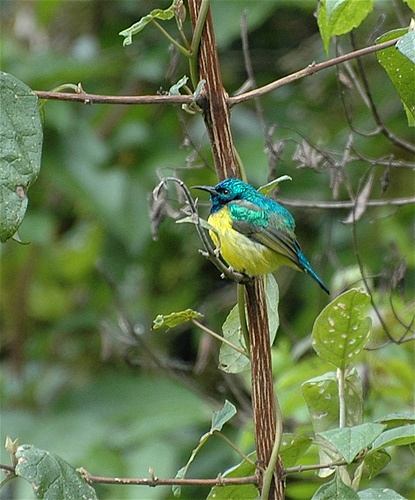
A small colorful bird perched on the branch of a plant.
A yellow and blue bird perched in a tree
A yellow breasted small bird perched on a branch.
a blue and yellow bird is sitting on a branch
A small colorful bird sits on a branch.